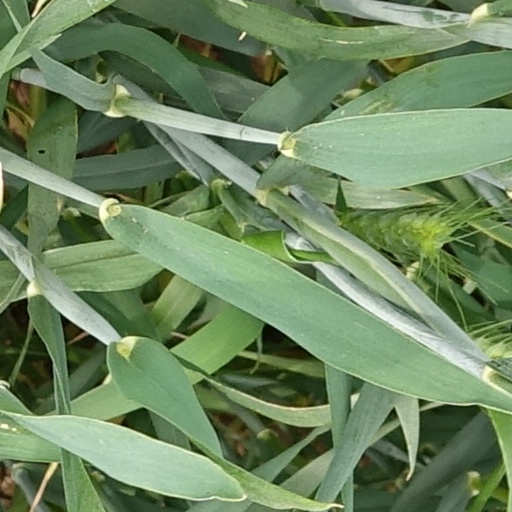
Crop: wheat